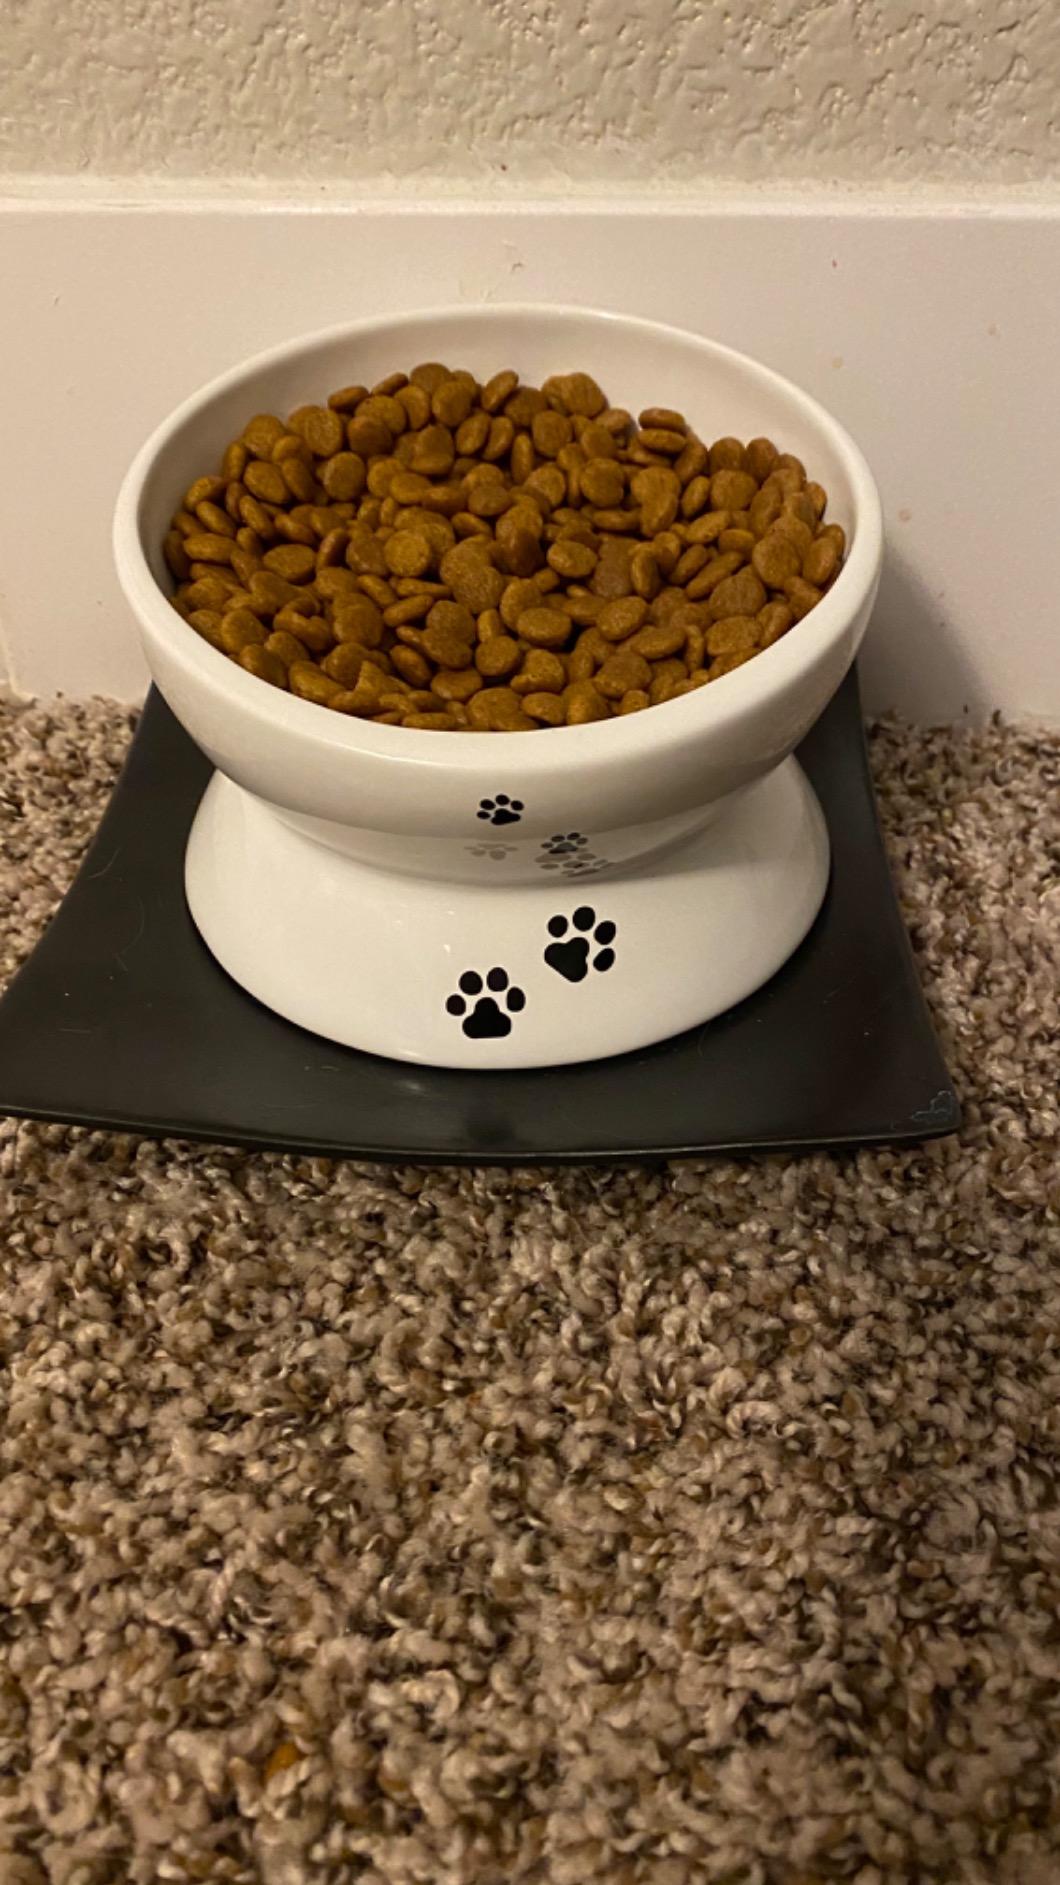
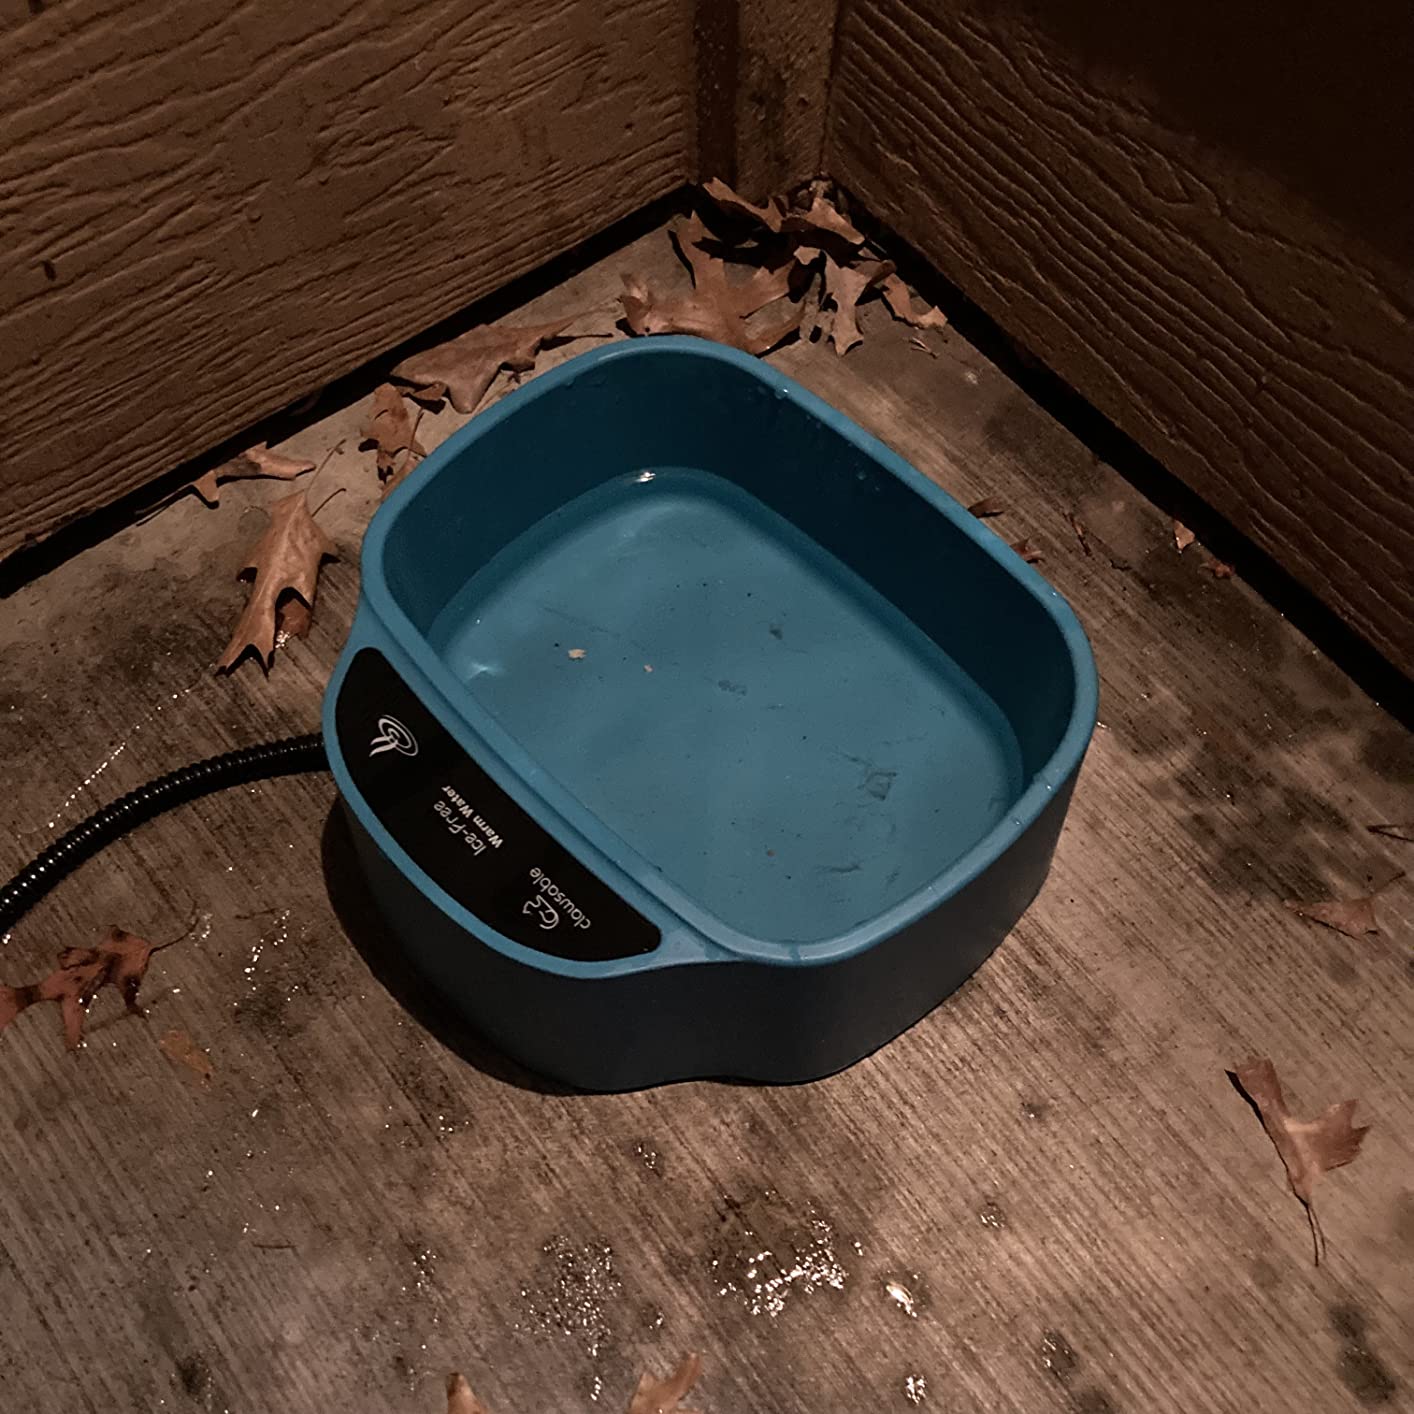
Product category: items_bowl
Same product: no